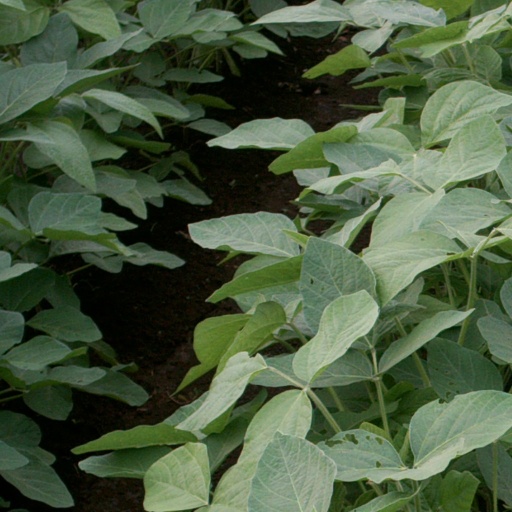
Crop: soybean